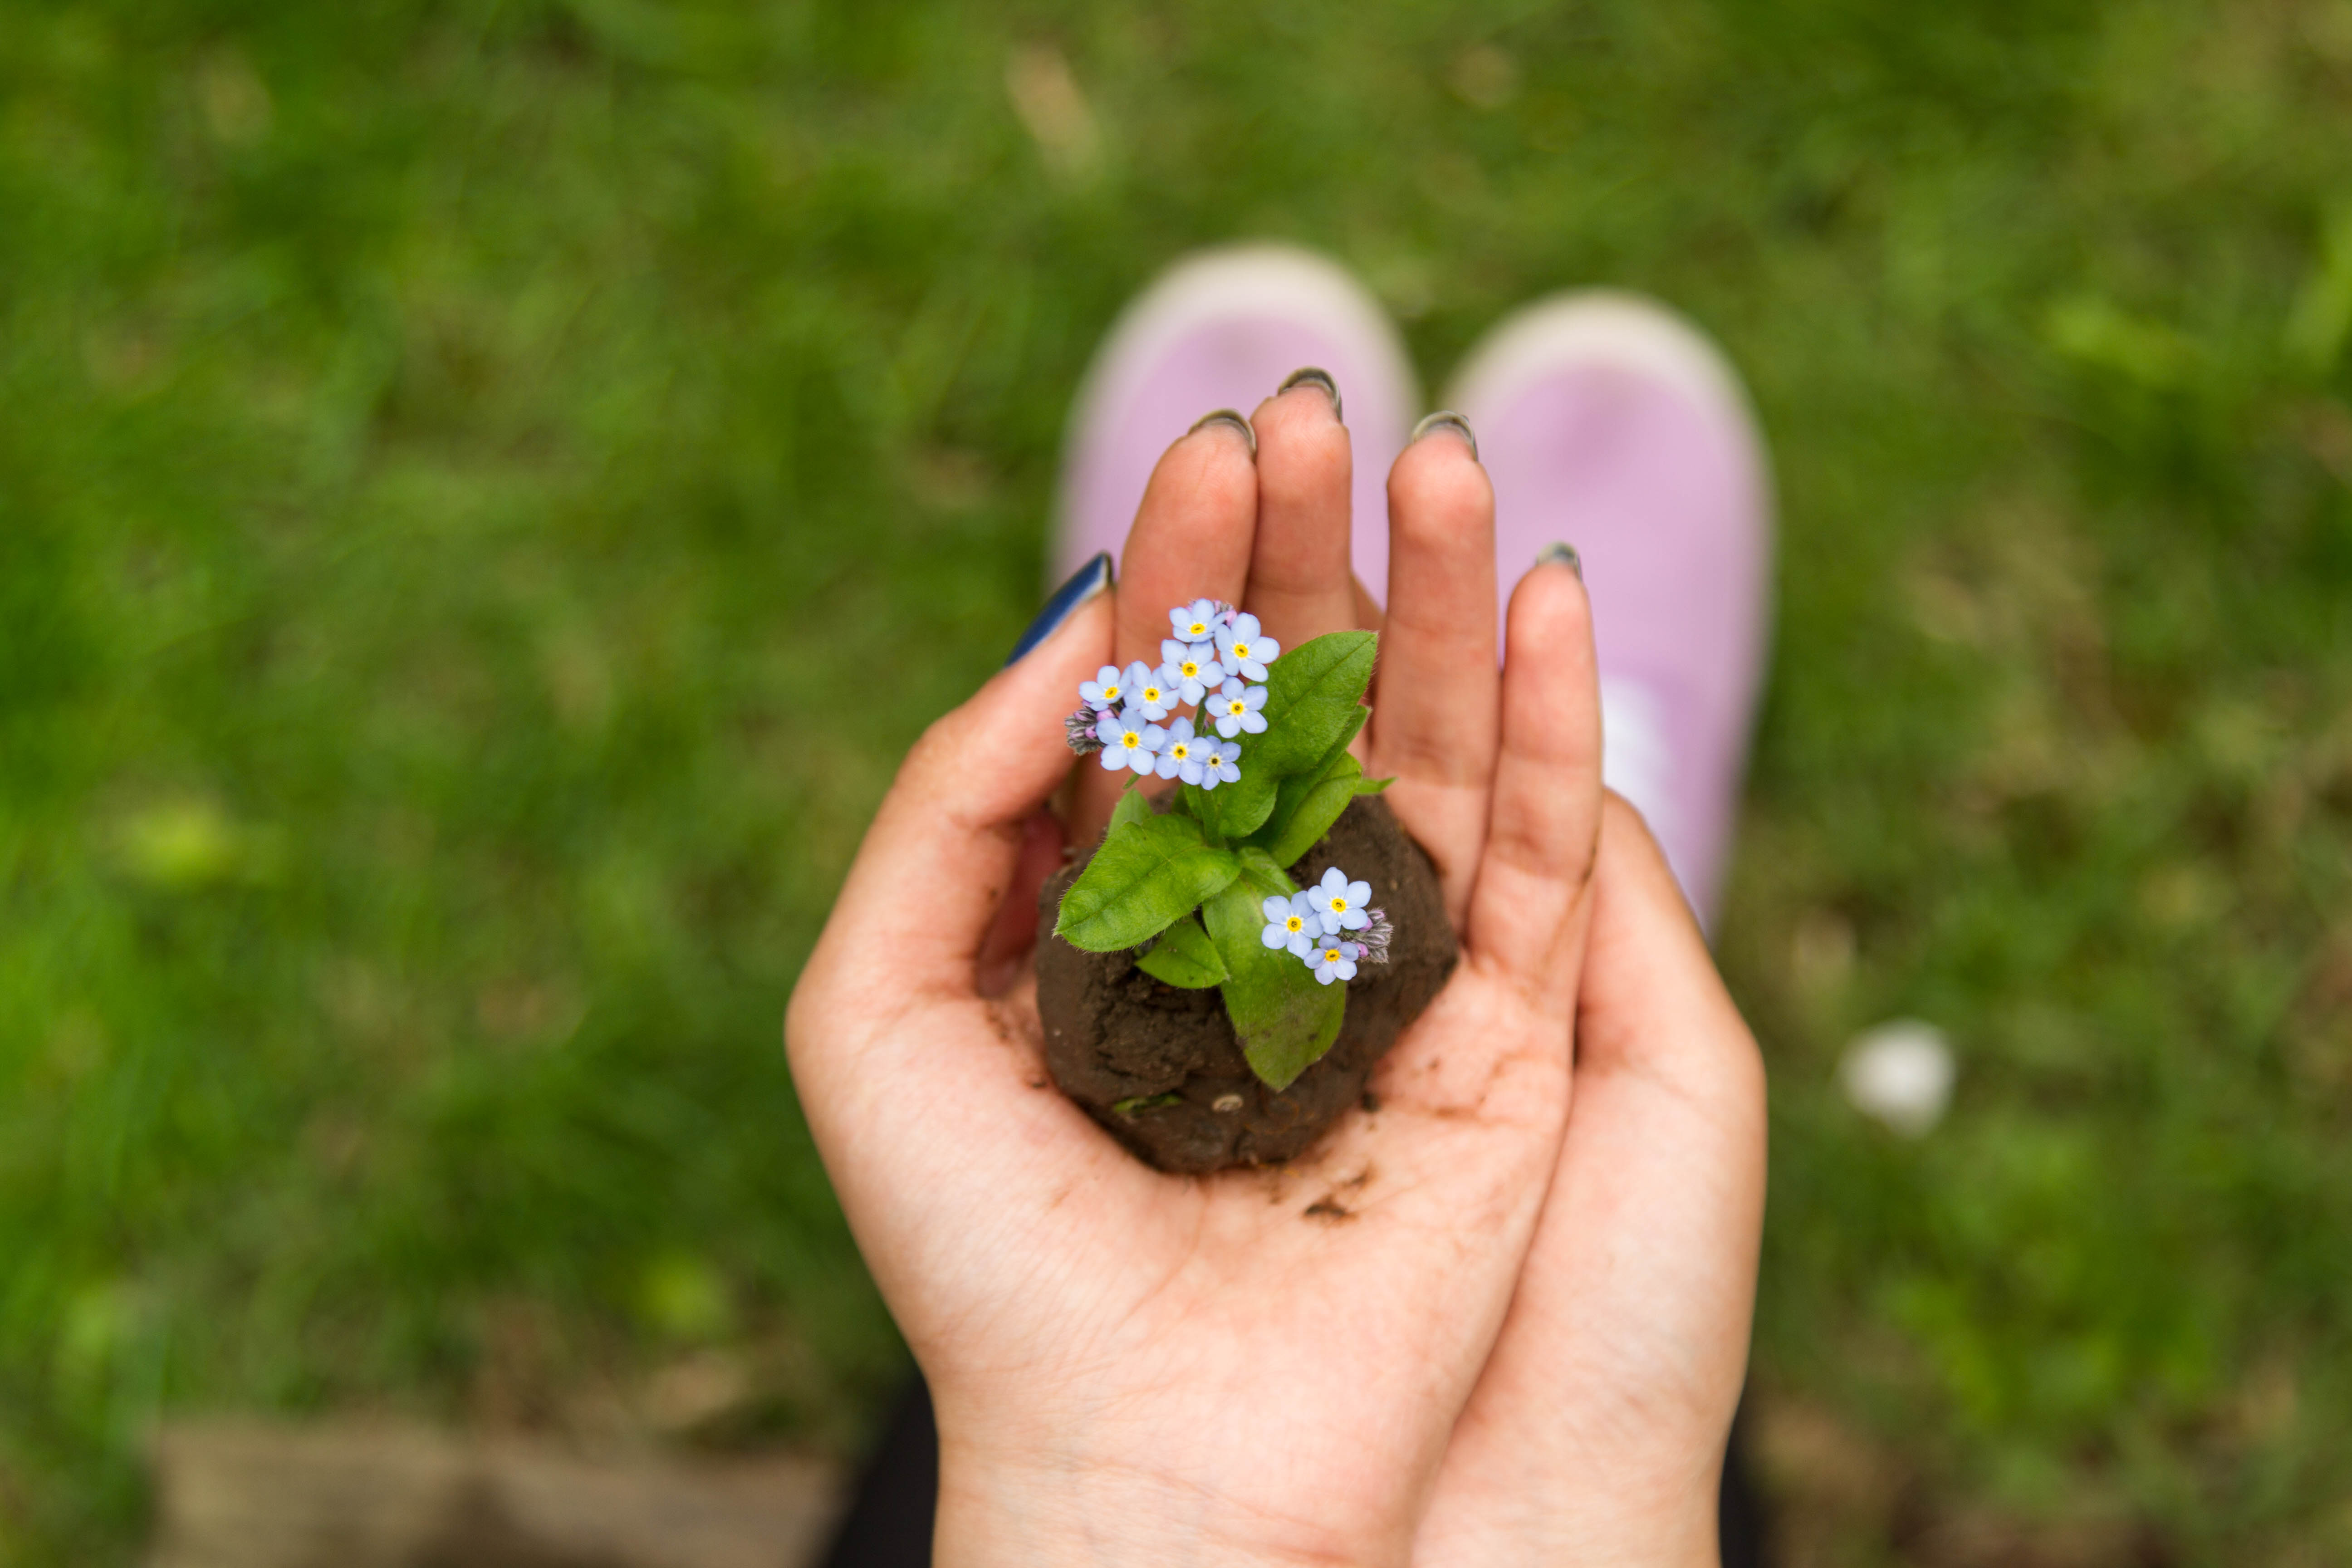
hand, grass, blossom, plant, lawn, photography, leaf, flower, bloom, finger, green, macro, soil, flora, flowers, leaves, hands, macro photography